Lactarius subdulcis

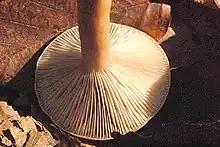
"L. subdulcis" is known for the large amounts of milk it produces.

"Lactarius subdulcis" has a convex cap of across that later develops a depression. It sometimes has a small umbo, and in colour can be a reddish-brown, rusty or dark-cinnamon, later paling to buff, though darker in the middle. The cap can be fairly rigid to flexible, and smooth to slightly wrinkled. At first, the margin is incurved though it is sometimes slightly furrowed. The stem is 3–7 cm long and between 6 and 13 mm thick, and is generally cylindrical though can be club-shaped. The stem is sometimes furrowed lengthwise, and is generally the same colour as the cap, though paler at the top. The flesh is pale and there is only a thin layer in the cap. The crowded gills are adnate to slightly decurrent, and can be white or pink in colour. It has white, plentiful milk that does not stain fabrics yellow, differentiating it from other species of "Lactarius", such as "L. decipiens". It has a faint, oily scent.